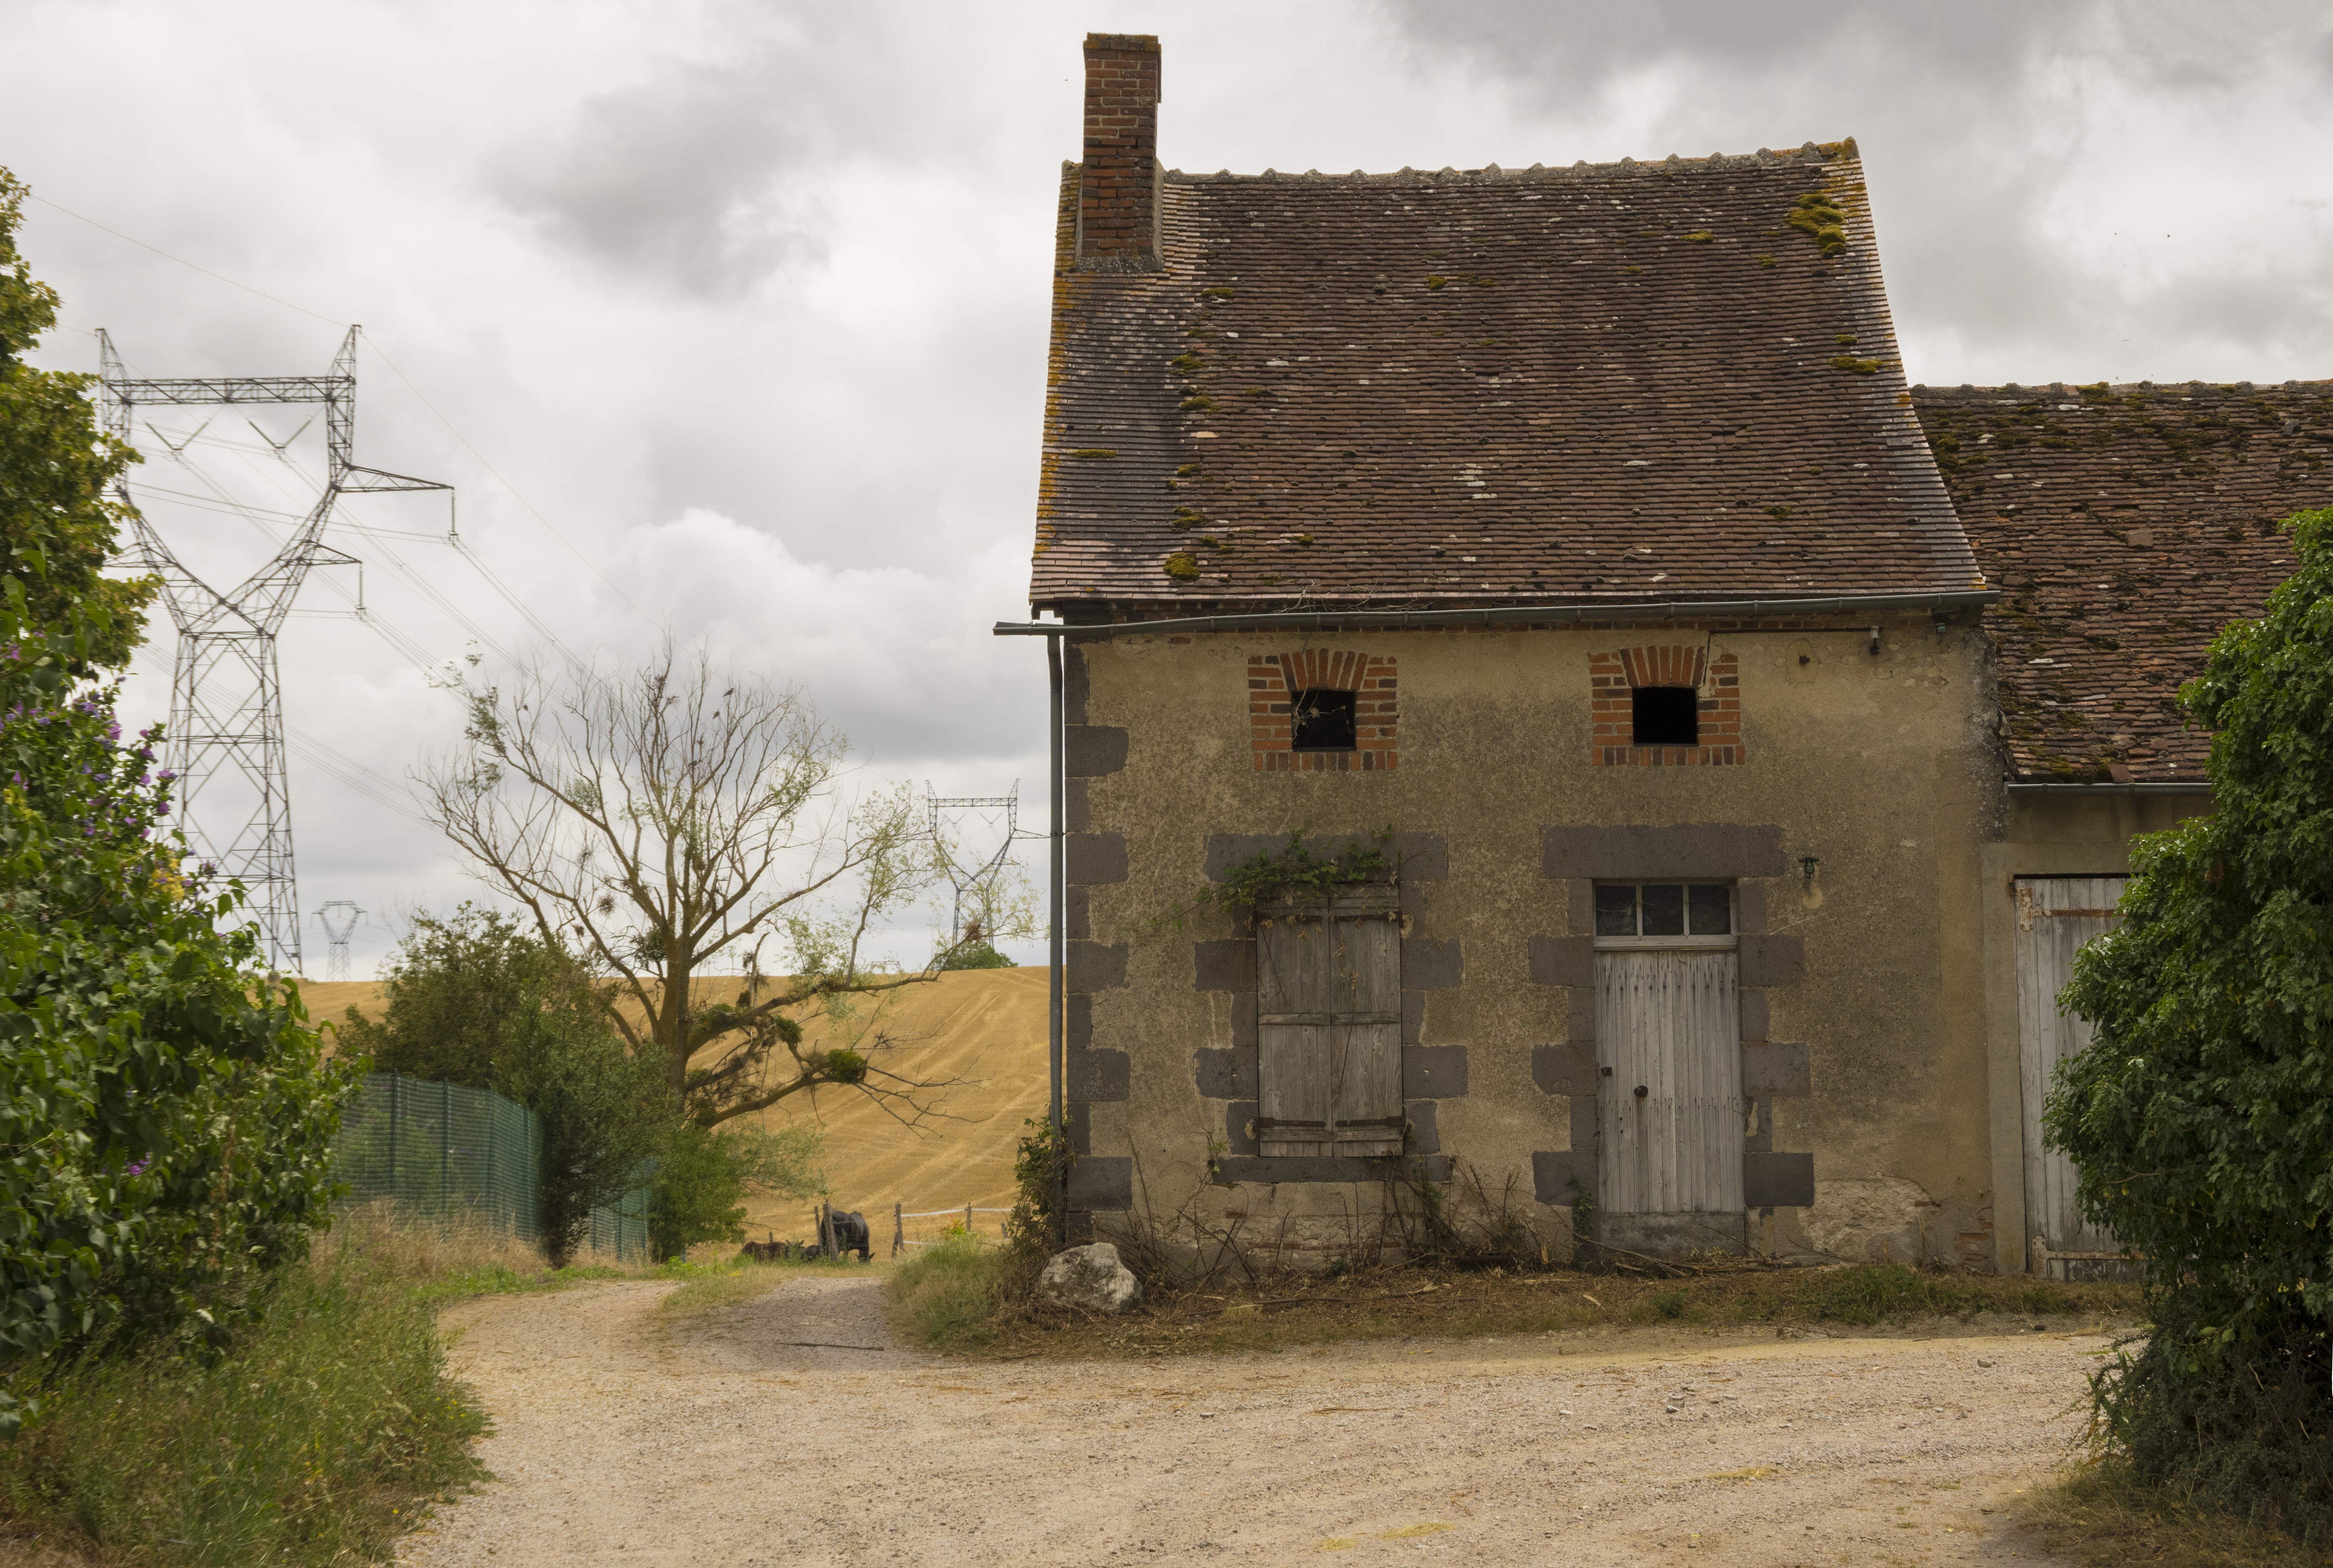
natural, property, house, cottage, building, sky, rural area, tree, roof, village, architecture, chateau, estate, medieval architecture, home, manor house